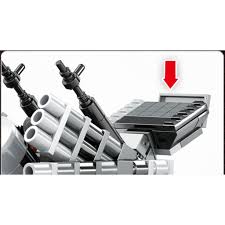
Label: Pantsir-S1